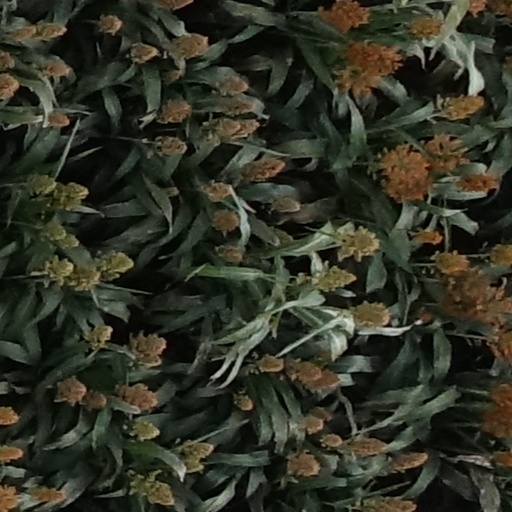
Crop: sorghum